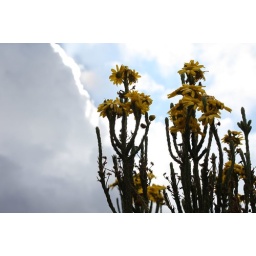
Yellow flowers against the clouds